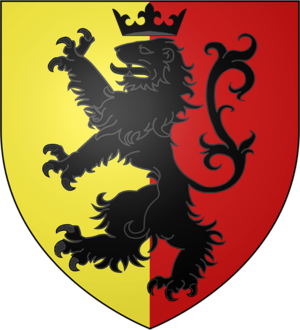
Coupé au 1 d'or
La famille Durand est une famille de Grasse, investie de la seigneurie de Sartoux.
L'Armorial de Grasse peut être établi à partir du relevé des personnes résidant à Grasse qui ont fait enregistrer de 1696 à 1710 leurs armoiries dans l'Armorial général de France selon l'édit de novembre 1696.